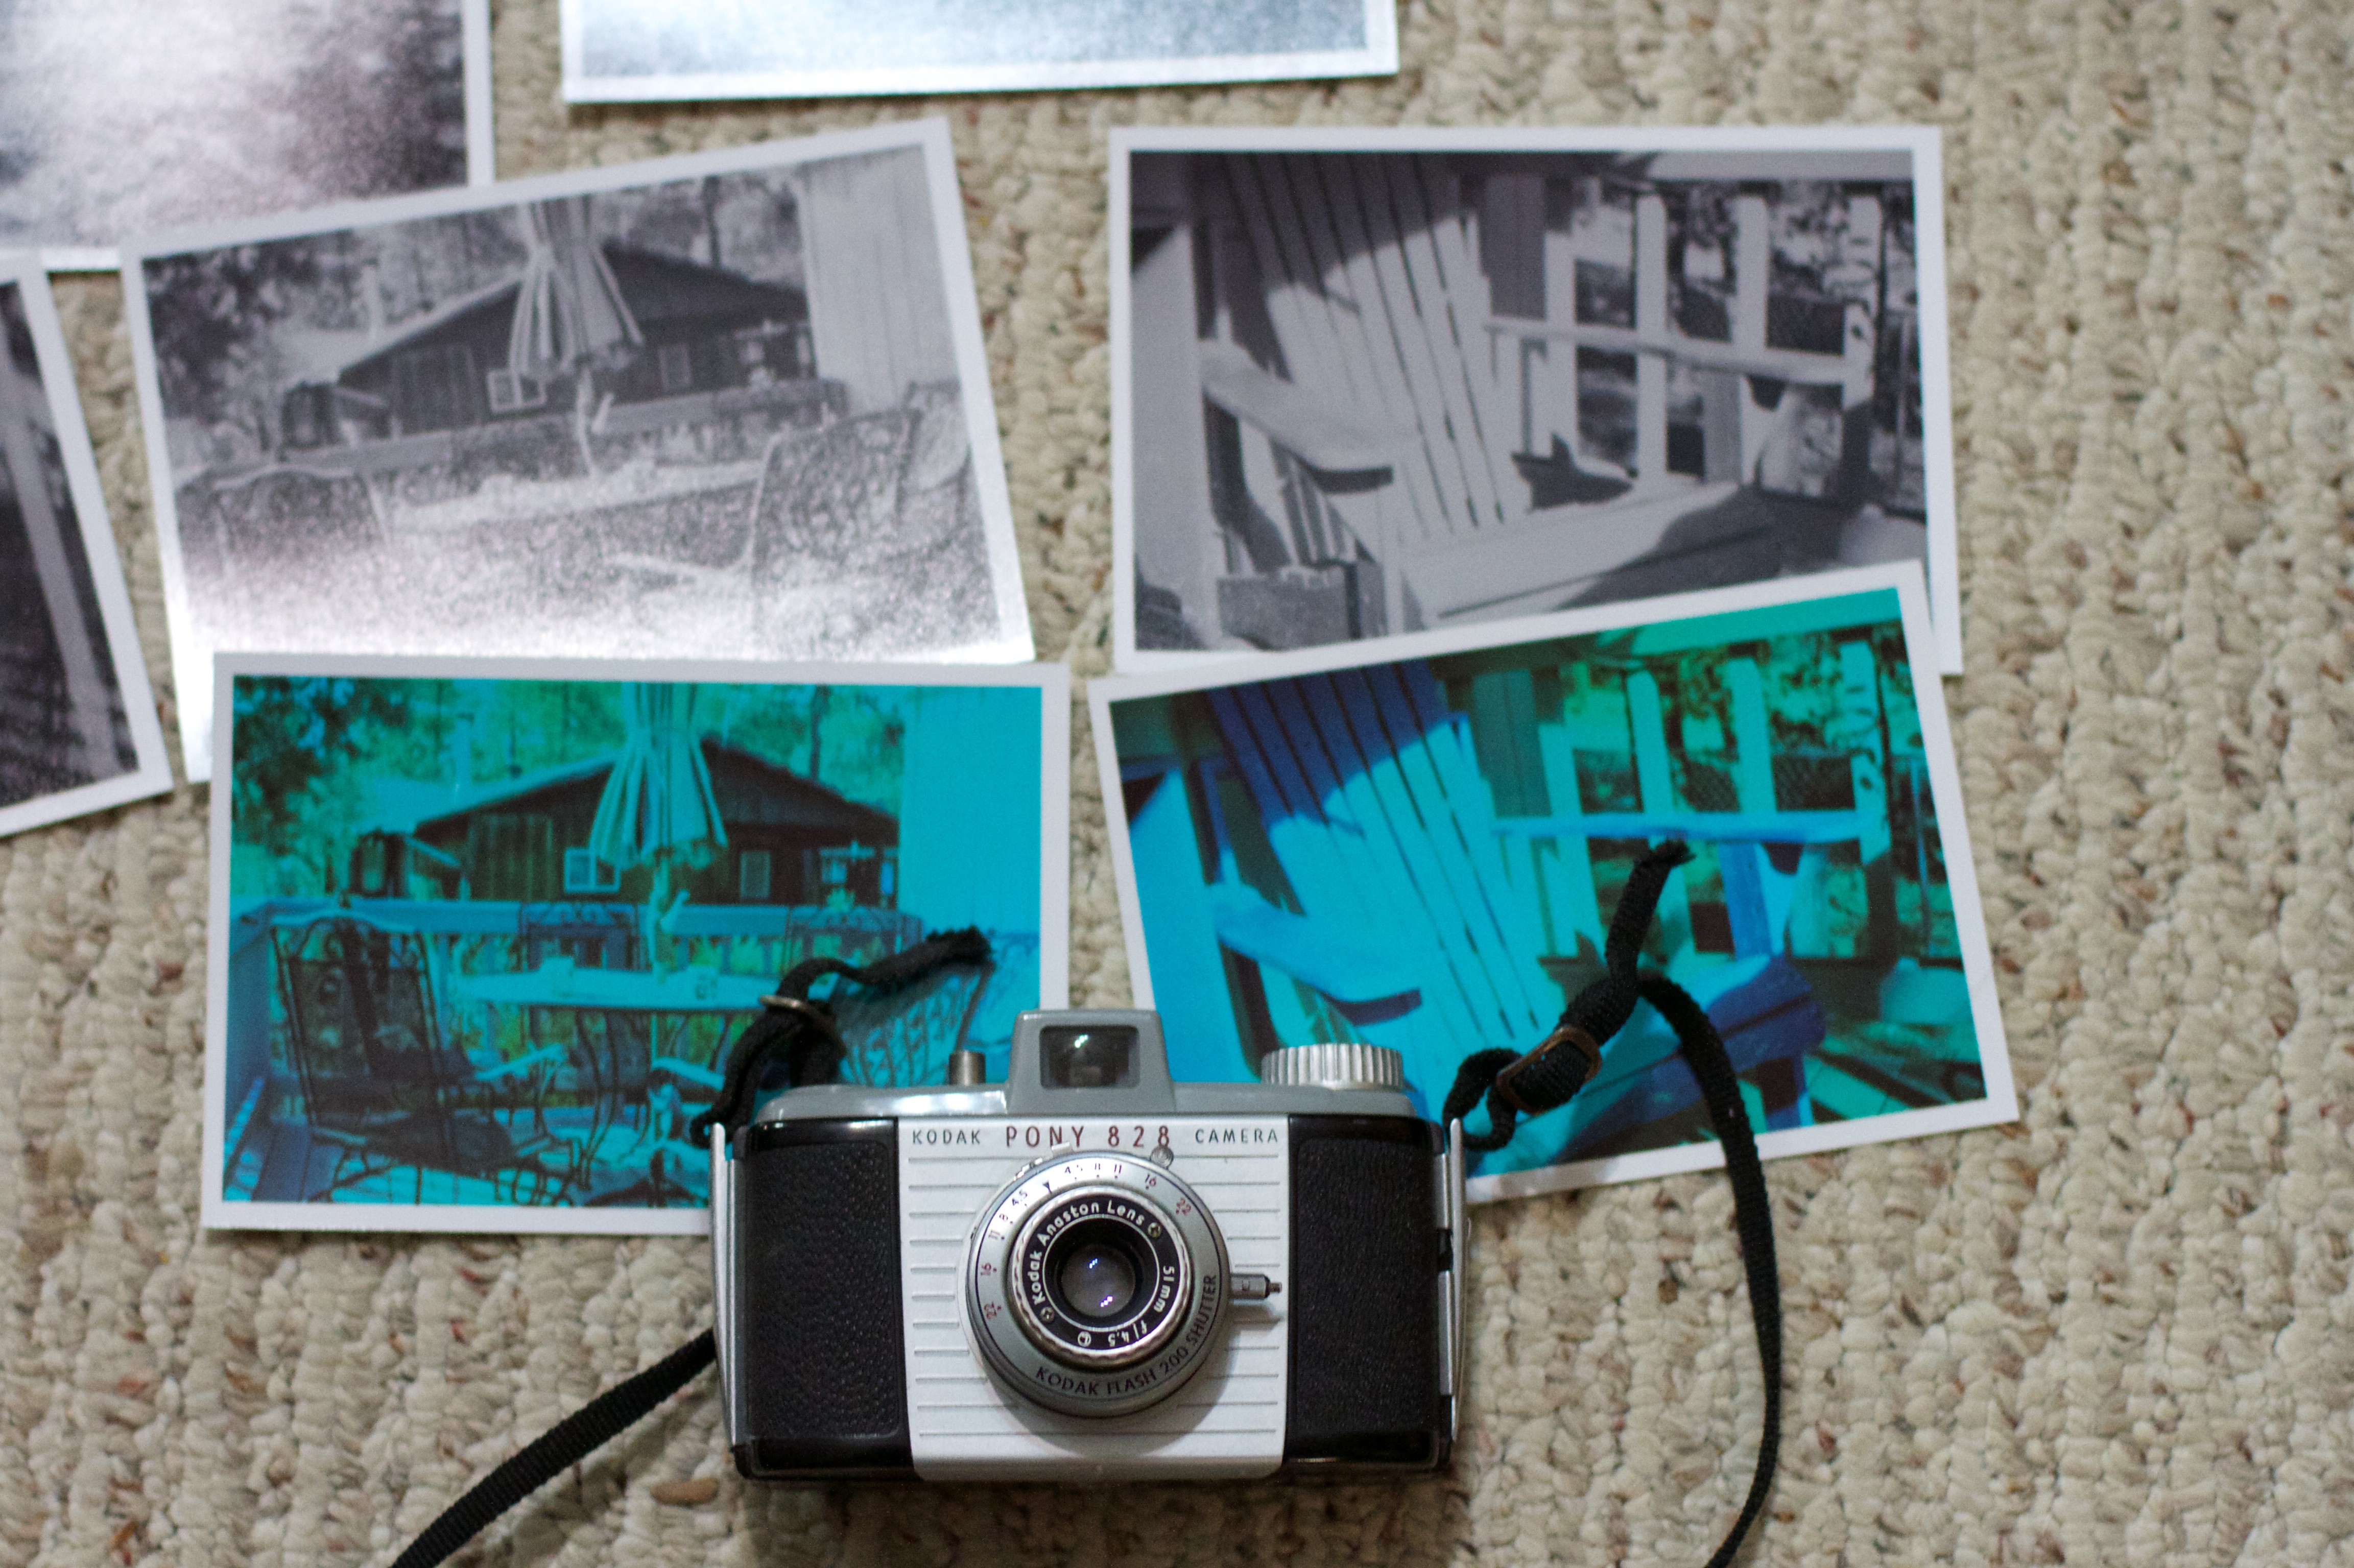
art, design